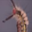
Label: caterpillar